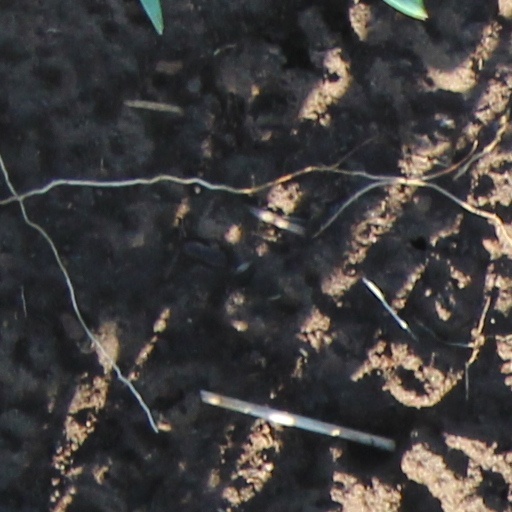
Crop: wheat